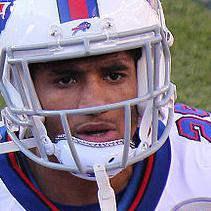
Age: 22